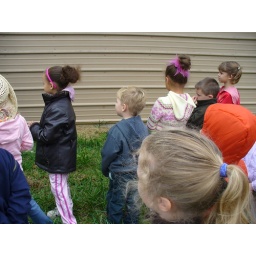
Notice the boy in the black coat holding his nose.